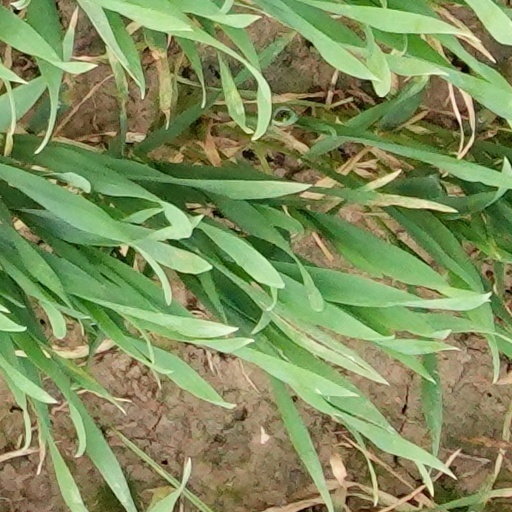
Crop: wheat